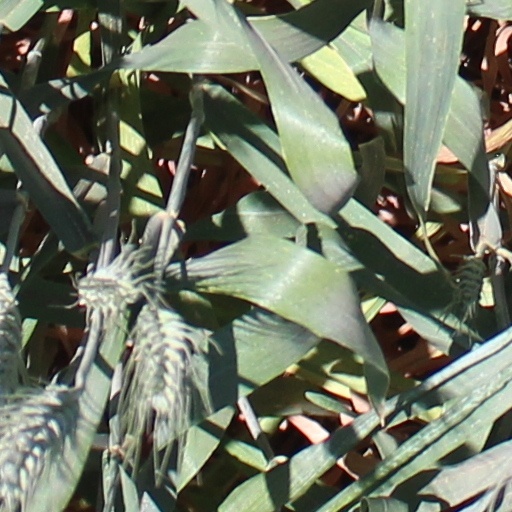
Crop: wheat